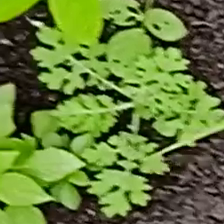
Weed species: Gajar_gavat_(Parthenium hysterophorus)